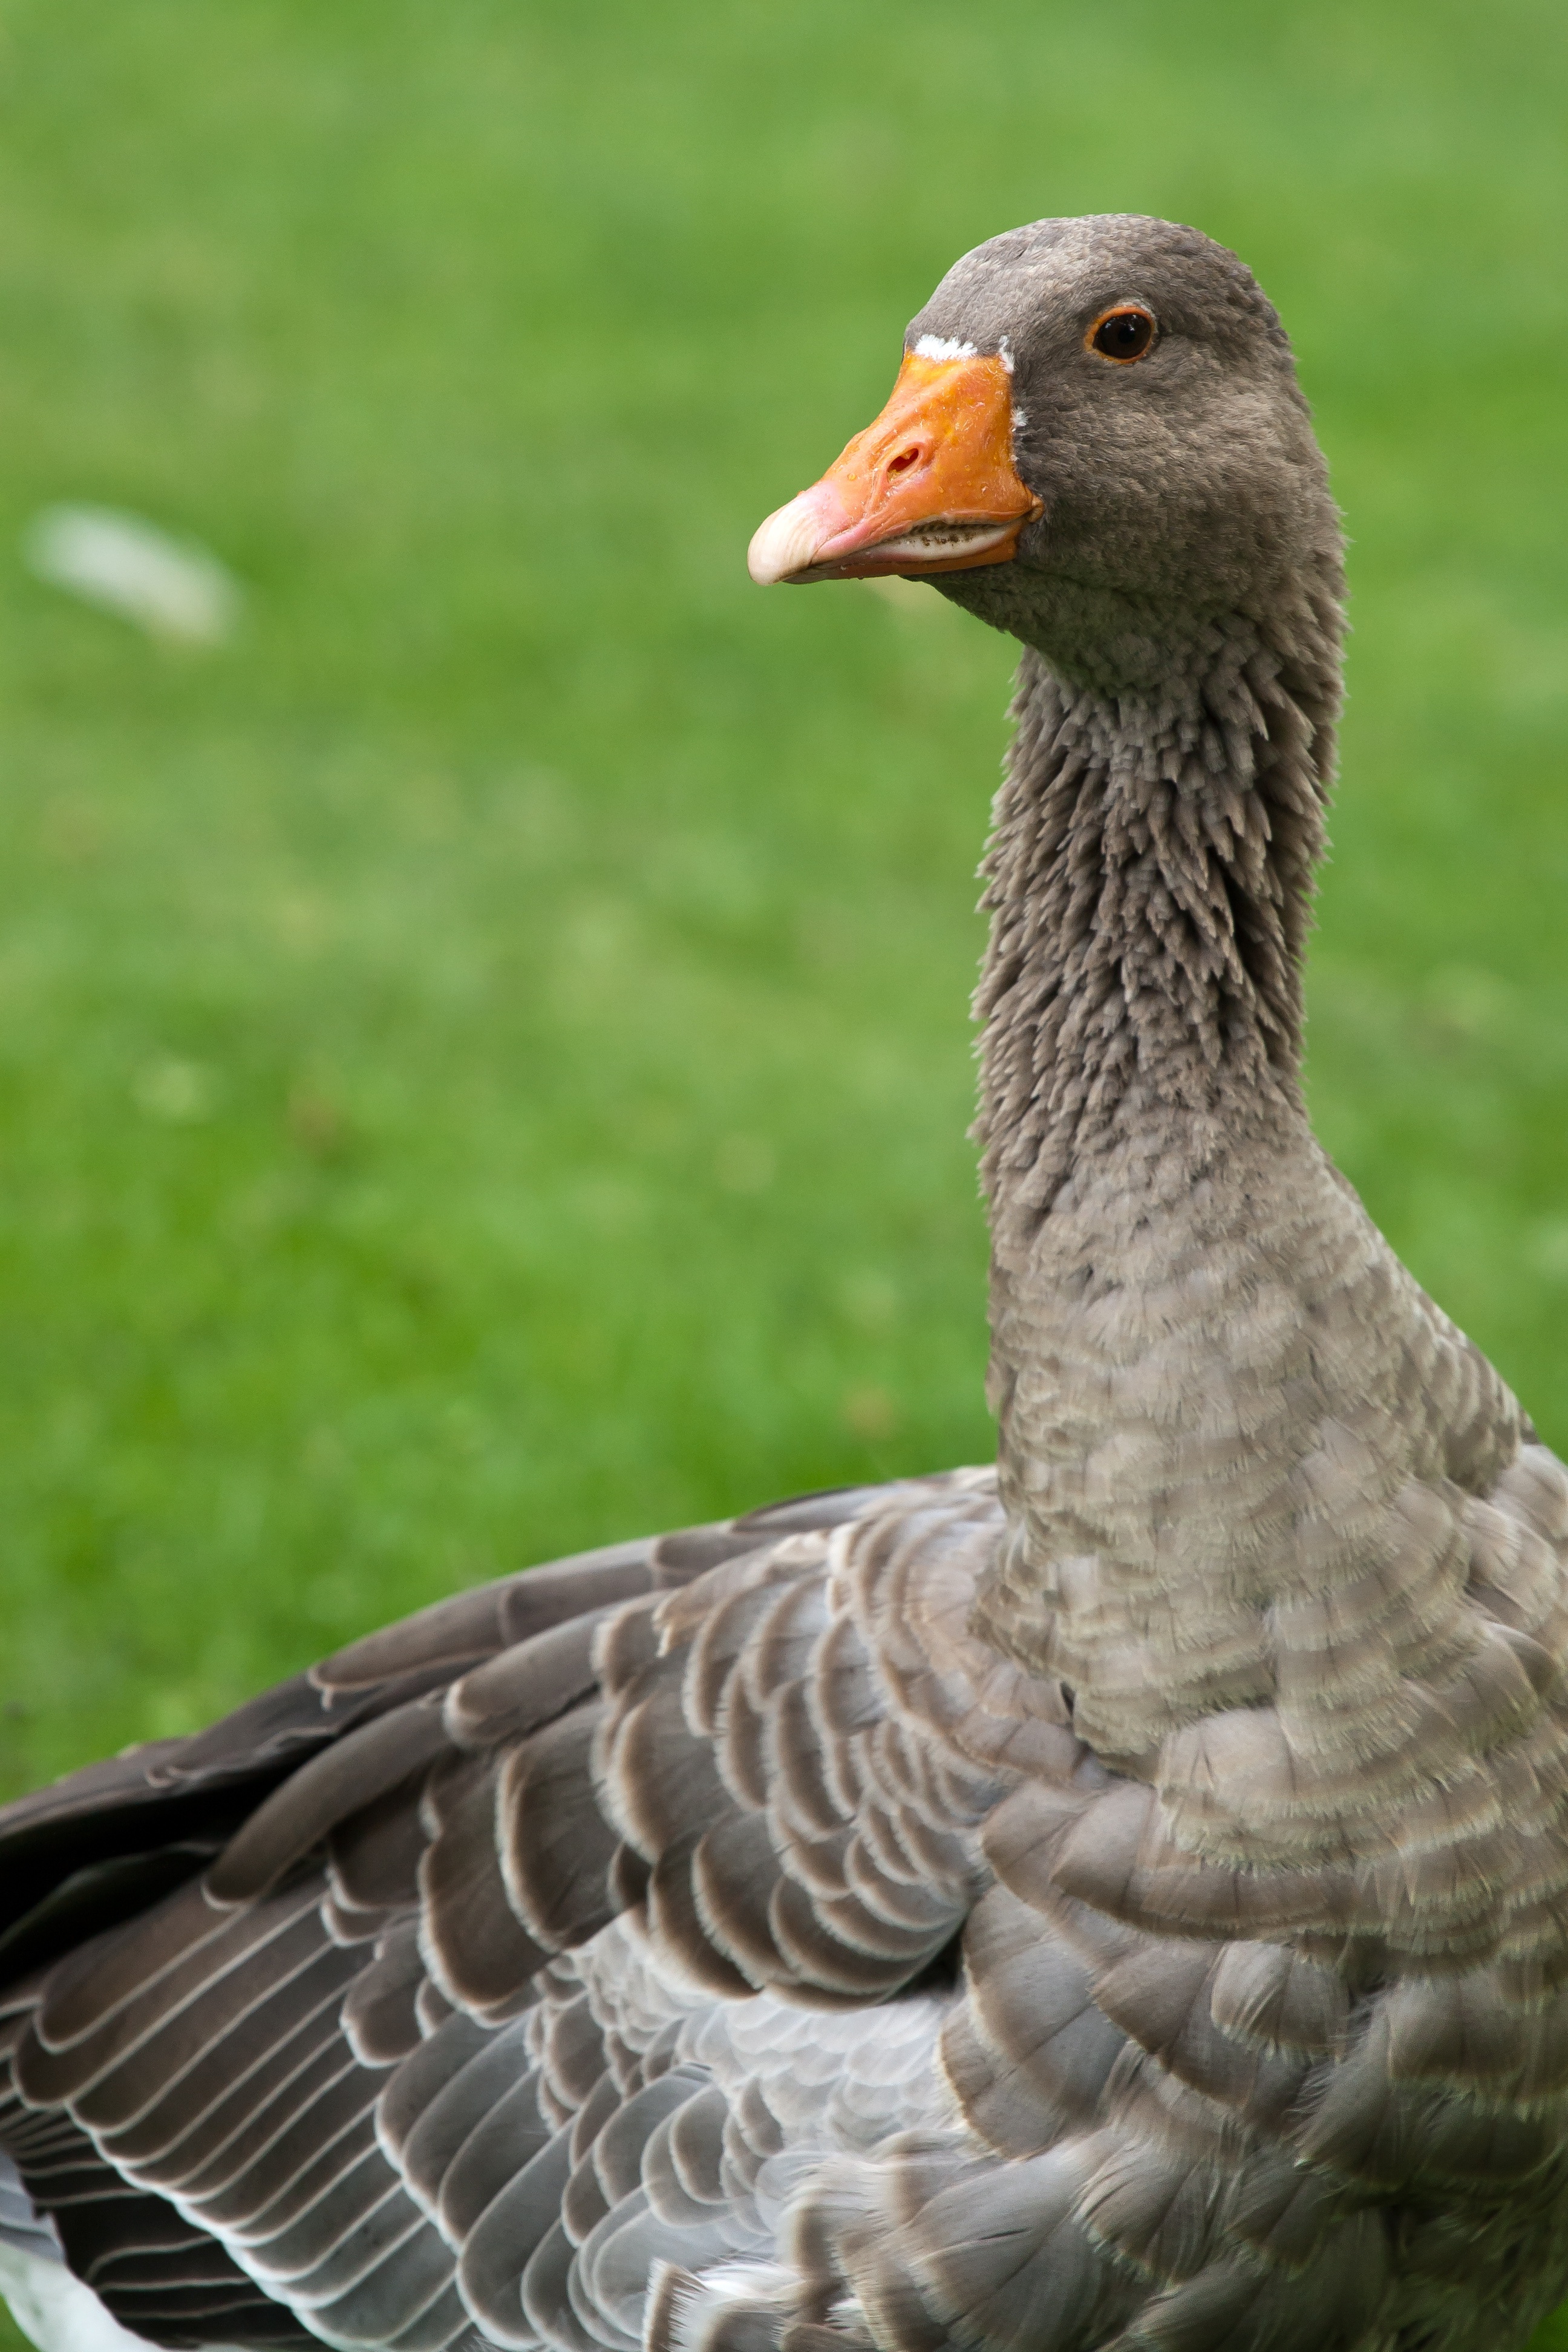
nature, bird, wing, wildlife, beak, fowl, fauna, duck, goose, vertebrate, waterfowl, water bird, wild goose, ducks geese and swans